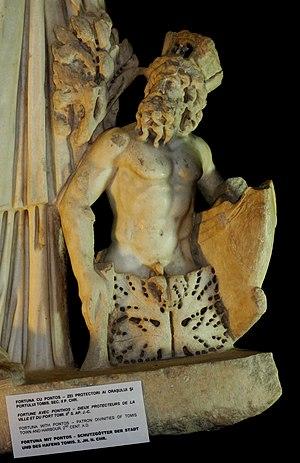
Dans la mythologie grecque, Pontos, fils de Gaïa qu'elle engendra seule ou selon Hygin, de Gaïa et d'Éther, est une divinité primitive, personnification mâle de la Mer. Il possède chez la plupart des auteurs un pendant féminin en la personne de Thalassa, la Mer féconde, bien que cette dernière soit totalement inconnue d'Hésiode.